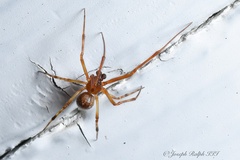
Species: Parasteatoda_tepidariorum